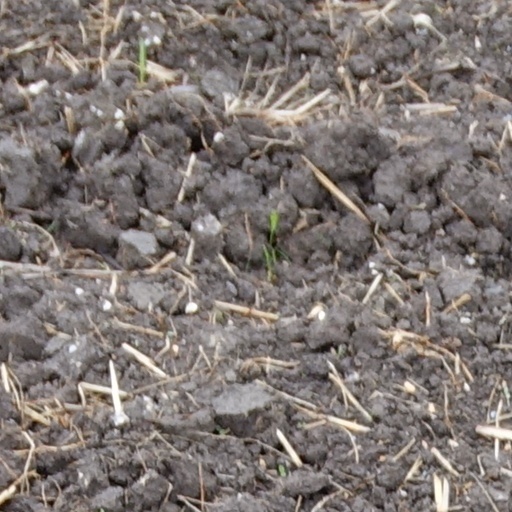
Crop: wheat